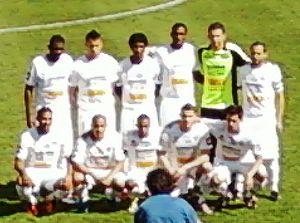
L'équipe du FC Mulhouse lors du match PSG B-Mulhouse du 10 avril 2011 au Camp des Loges.
Cet article liste les joueurs dont la carrière fut remarquable, et qui passèrent par le FC Mulhouse.
Le Football Club de Mulhouse, couramment abrégé en FC Mulhouse ou FCM, est un club de football français fondé en 1893 sous le nom de FC Mülhausen 1893, dans la mesure où l'Alsace était alors sous administration allemande. Il dispute ses premières compétitions officielles à partir de 1903 au sein de la fédération allemande, avant de prendre son nom actuel et de rejoindre les compétitions françaises en 1919, après la reconquête de l'Alsace-Lorraine par la France. Le club emménage en 1906 au stade vélodrome de Mulhouse, puis déménage en 1921 au stade de Bourtzwiller, avant de s'installer définitivement à Dornach, où est construit le Stade de l'Ill.